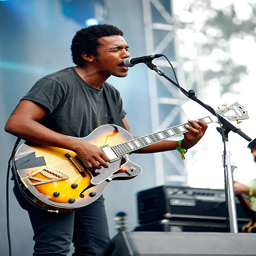
person performs during day of the festival .